E. Albee House

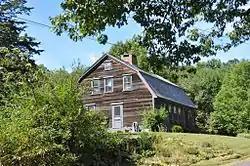

The E. Albee House is an historic house located at 217 Chapin Street, in Uxbridge, Massachusetts. Probably built in the mid-18th century, it is a well-preserved example of rural vernacular period architecture. On October 7, 1983, it was added to the National Register of Historic Places.